Lascar Row

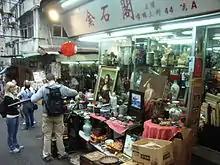
Upper Lascar Row shop

Hollywood Road and Upper Lascar Row's antiques shops have copper mirrors, electric fans, jade gems, watches, ancient coins, Qing dynasty vases, stamps, newspapers and calendars.